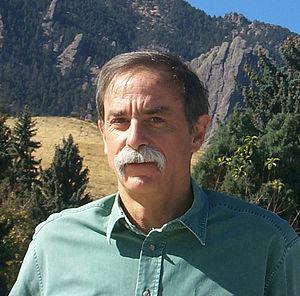
David Wineland, né le 24 février 1944 à Milwaukee dans le Wisconsin aux États-Unis, est un physicien américain. Il est co-lauréat du prix Nobel de physique en 2012 avec le français Serge Haroche.